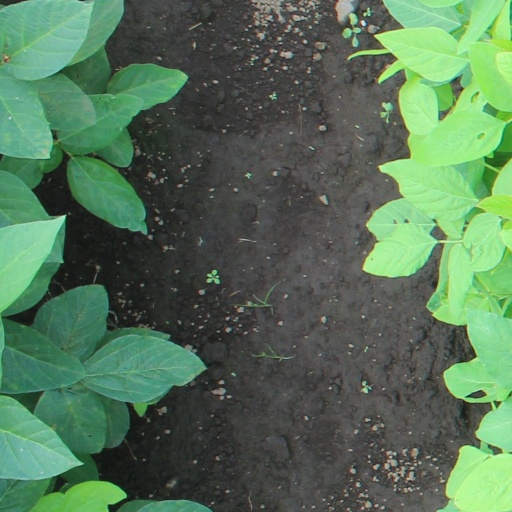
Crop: soybean